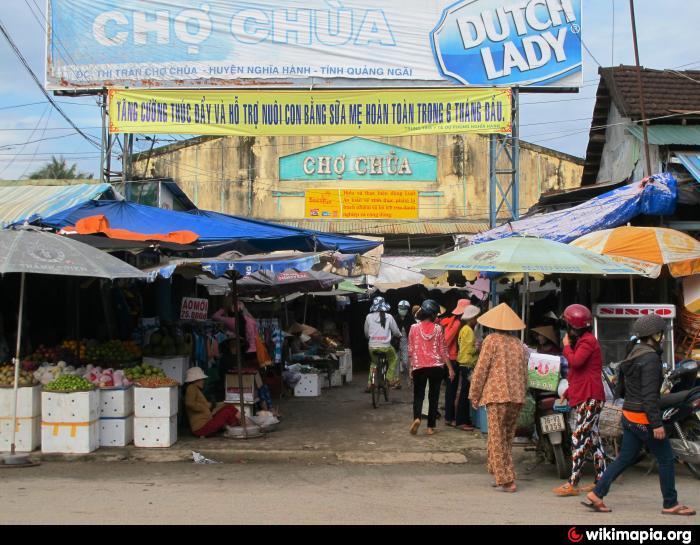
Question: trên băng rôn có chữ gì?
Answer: tăng cường thúc đẩy và hỗ trợ nuôi con bằng sữa mẹ trong 6 tháng liền